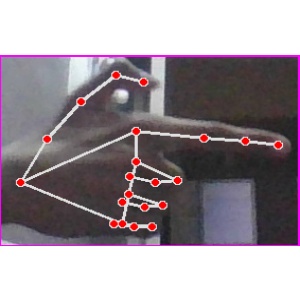
अक्षर: ब